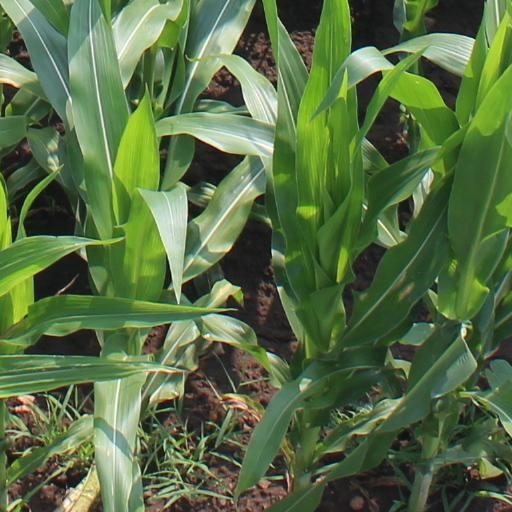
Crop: maize; corn